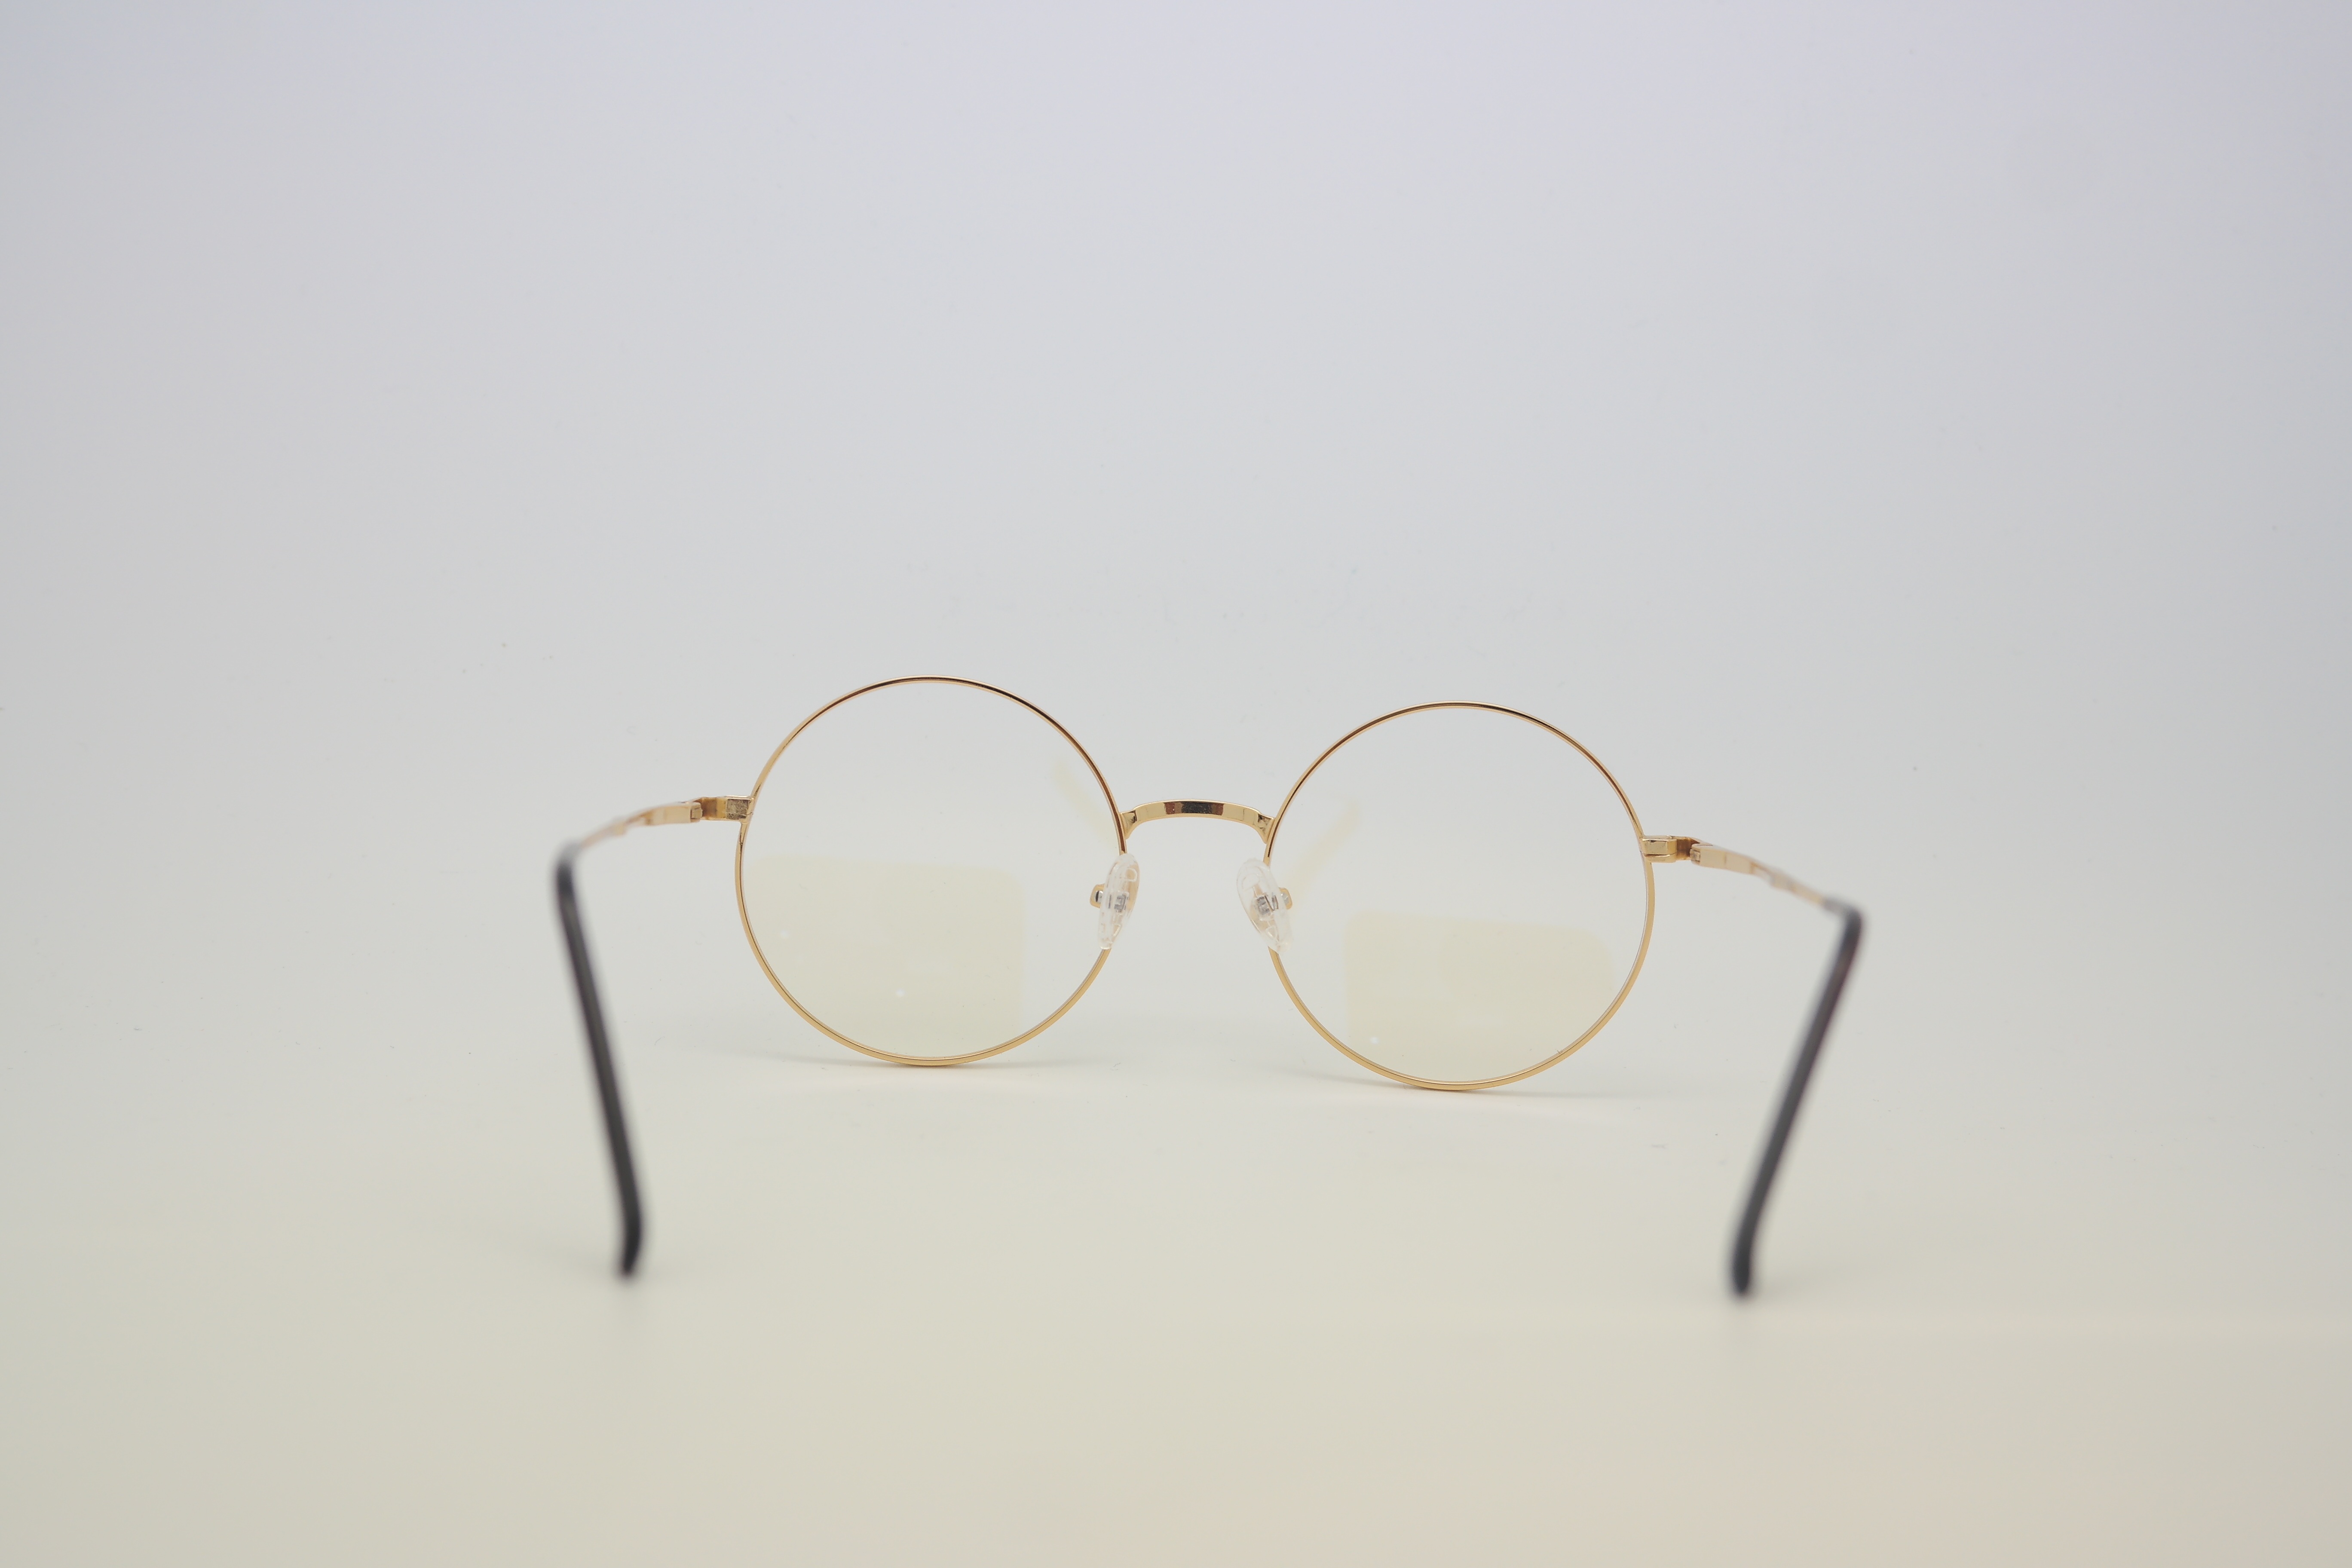
golden, broken, circle, sunglasses, glasses, eyewear, glasses glass, fashion accessory, vision care, fluke angel therapy